Spinner (wheel)

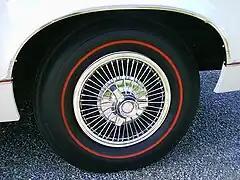
1967 AMC simulated wire wheel cover with spinner

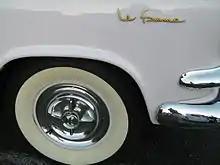
Dodge four-bladed "spinner" wheel cover

The spinner or "knock-off" originated with Rudge-Whitworth center lock wire wheels and hubs, which were first patented in 1908. The spinner was a threaded, winged nut designed to keep the wheel fastened to the hub. They were screwed on and "knocked on tightly" using a hammer, hence the name "knock-offs". Most setups will feature right-hand threads on the left side of the vehicle, and left-hand threads (rotate clockwise to remove) on the vehicle's right side so the screw-on spinner would stay tightened as the auto was in forward motion. This style of "knock-off" wheel was common on road cars until the development of the lug nut method attaching the wheel.